Wrinkly skin syndrome

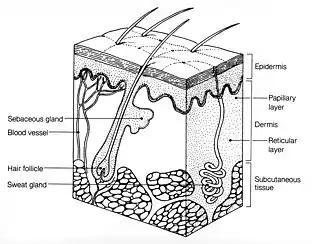
Layers of the skin. WSS affects the papillary and reticular dermis.

Microscopic analysis of epidermal samples of a four-month-old with WSS revealed an irregular pattern of elastic fiber distribution. Fewer elastic fibers are present in the papillary dermis and fragmented elastic fibers in the reticular dermis are observed. Epidermal samples from the same patient subjected to electron microscopy revealed that elastin fibers display abnormally high levels of fragmentation and clumping of microfibrils, with little amorphous elastin. Within collagen bundles, collagen fibrils are of irregular shape and thickness. These disruptions of the connective tissue play a role in the elasticity of the skin and wrinkling.